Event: Nepal Earthquake
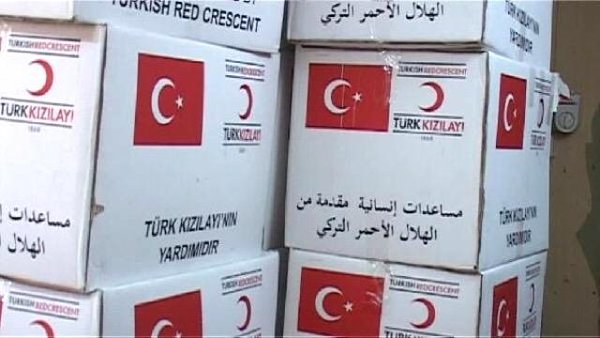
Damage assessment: no_damage